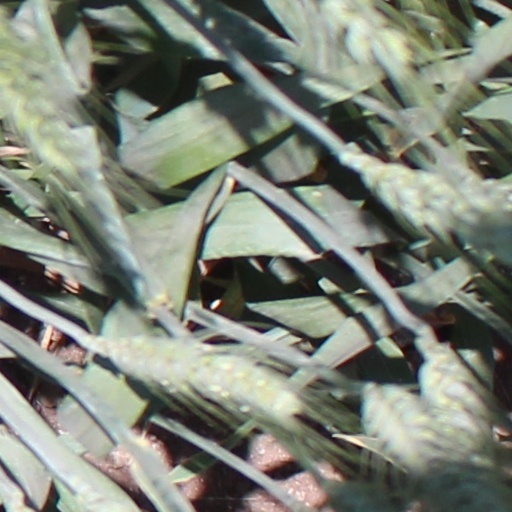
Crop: wheat